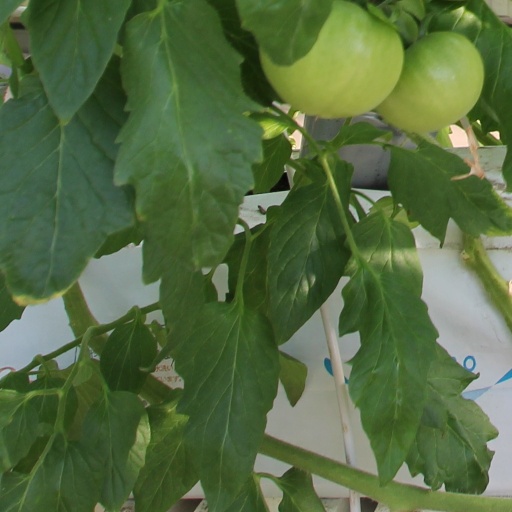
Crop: tomato